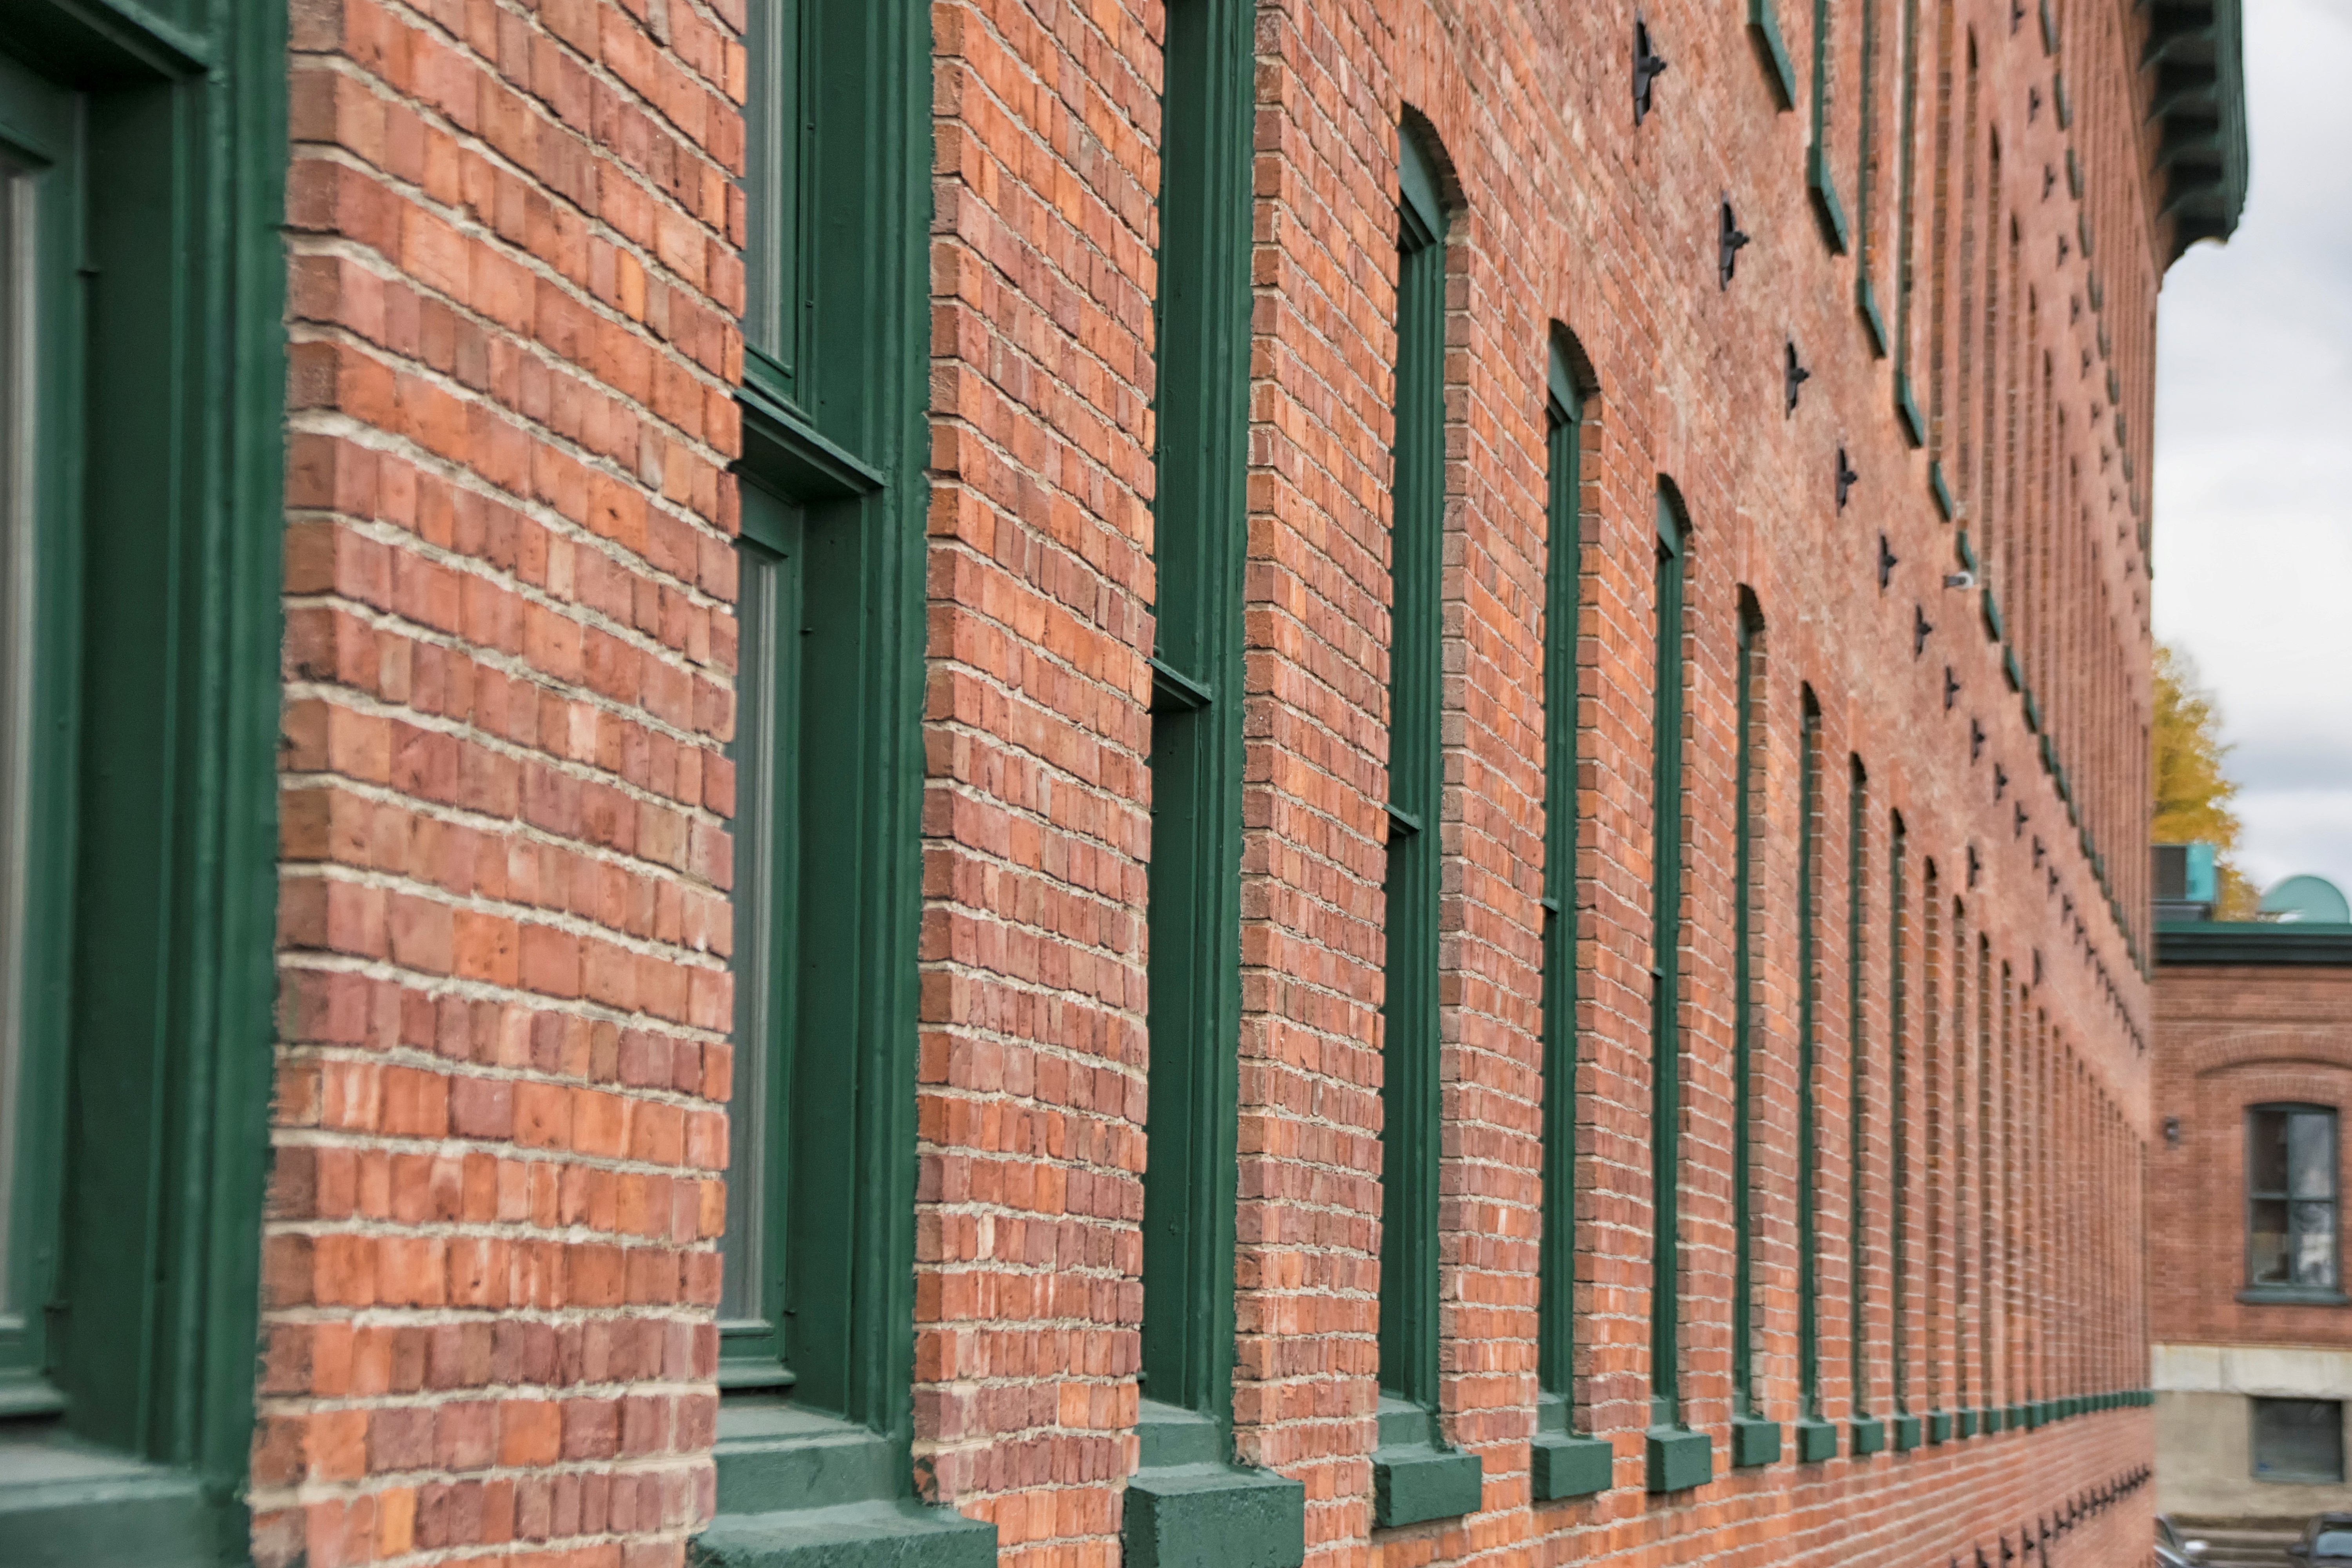
nature, architecture, wood, window, roof, skyscraper, wall, downtown, column, facade, brick, material, interior design, canada, quebec, brickwork, sherbrooke, siding, residential area, window covering